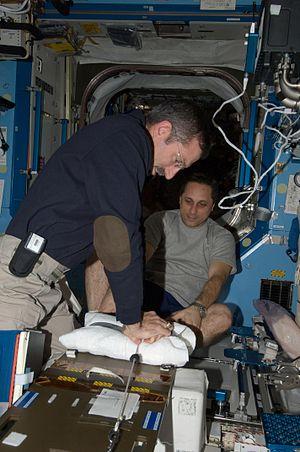
La médecine spatiale est une branche de la médecine concernée par la santé de l'homme dans l'espace.